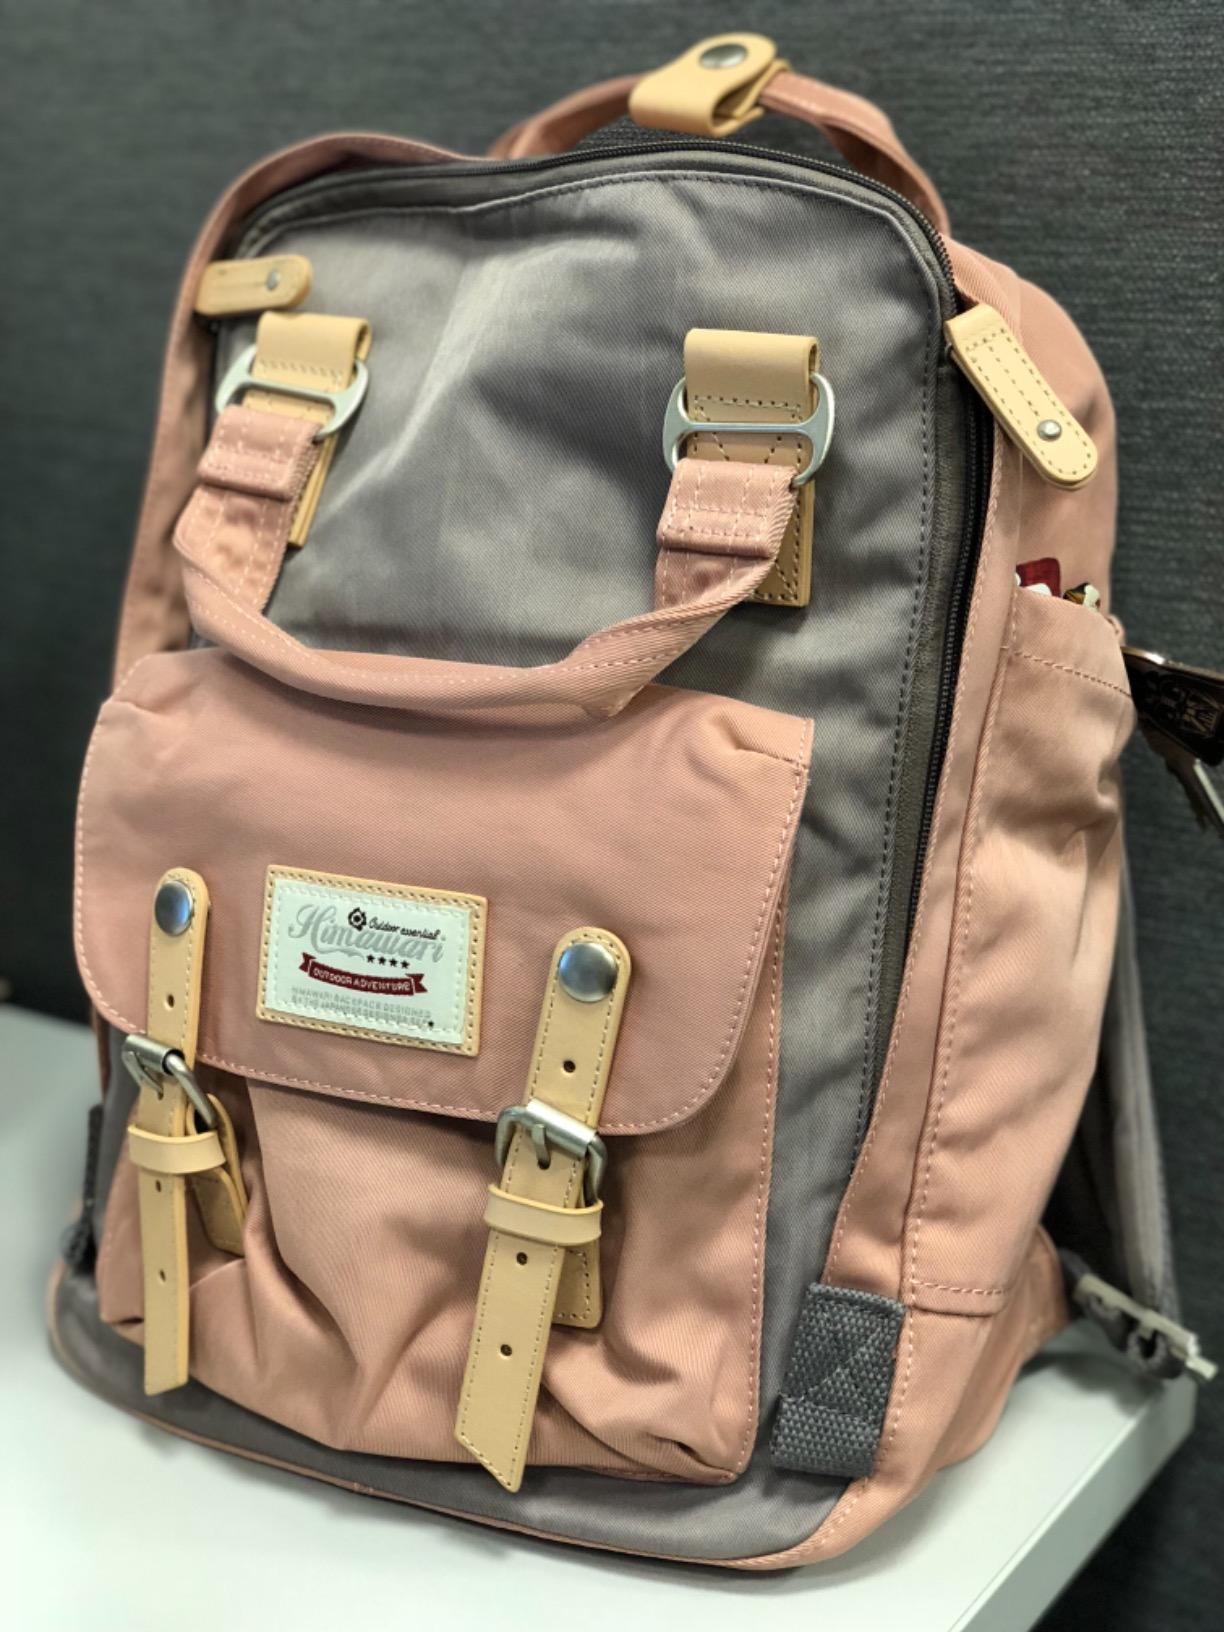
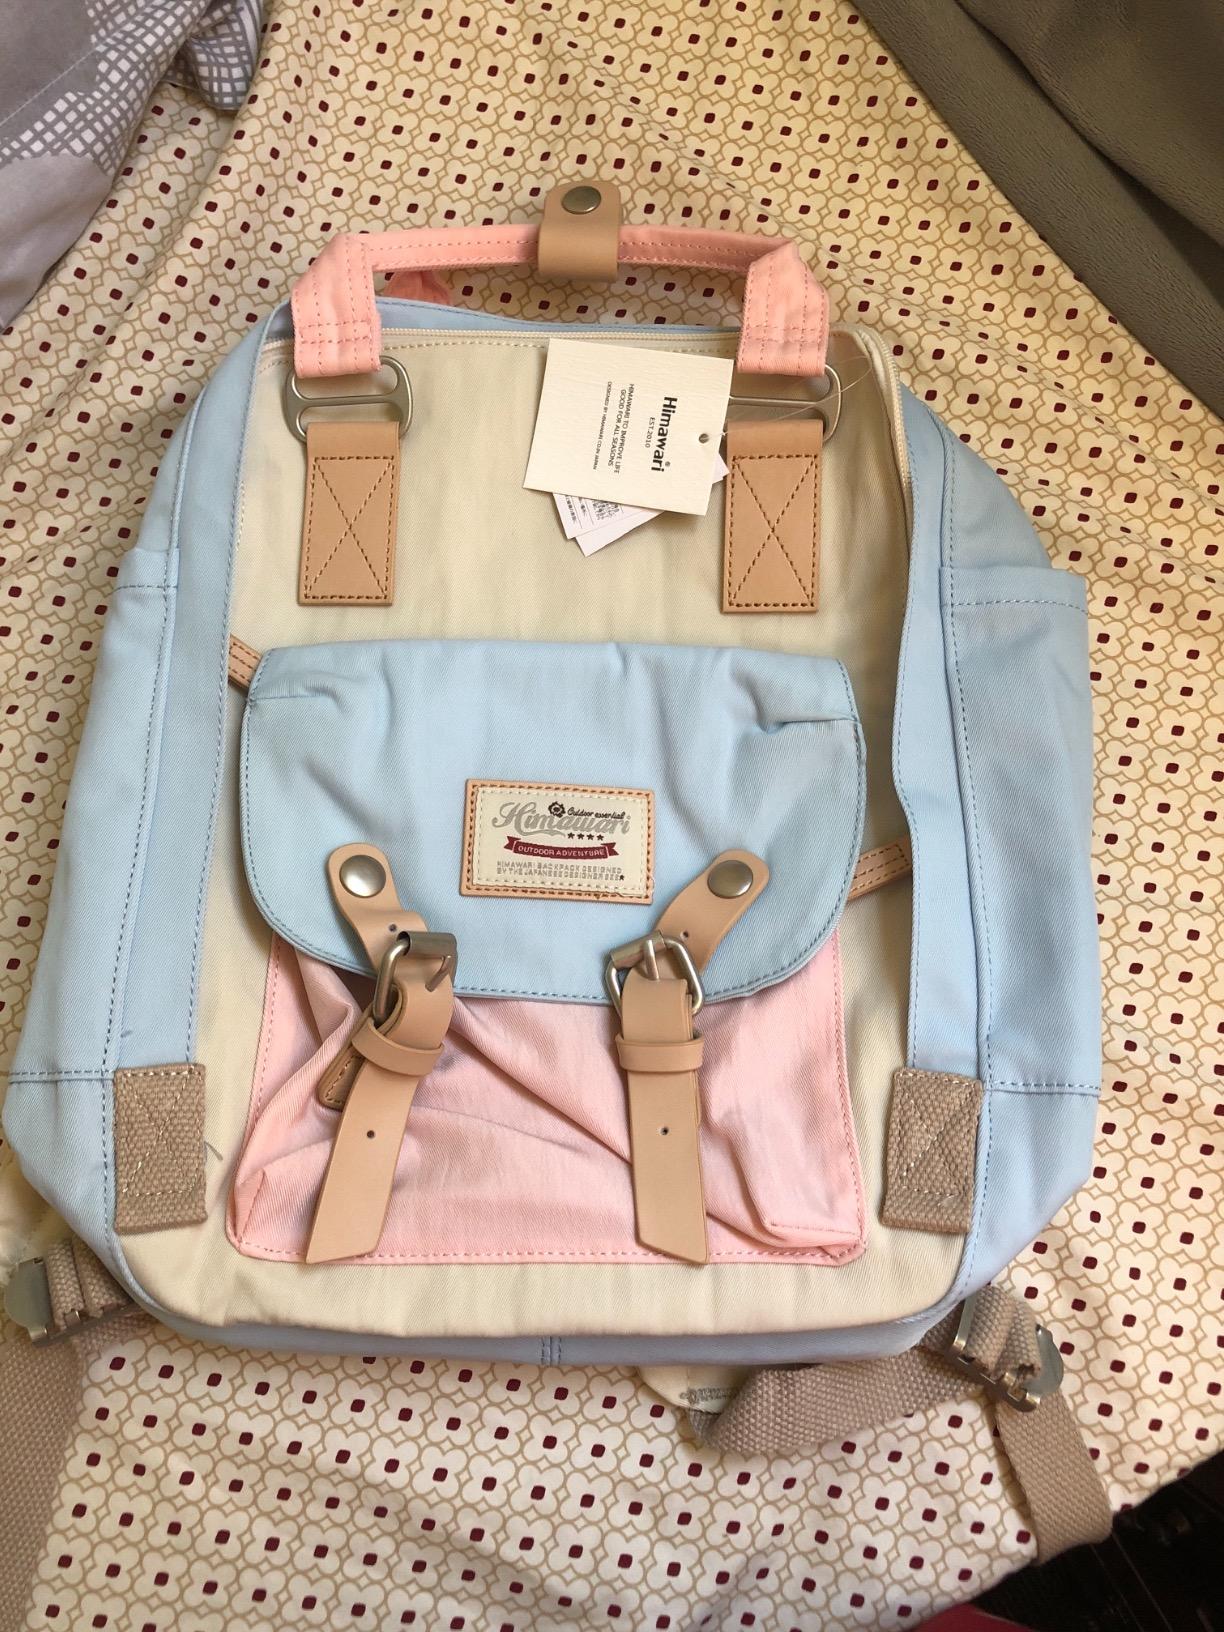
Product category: bag
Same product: no